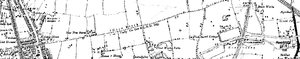
Le Nico Ditch, ou parfois Mickle Ditch ou Nikker est un terrassement de 9,7 km de long situé entre Ashton-under-Lyne et Stretford dans le Grand Manchester, en Angleterre. Il pourrait s'agir d'une fortification défensive ou d'un bornage construit entre les Vᵉ et XIᵉ siècles.